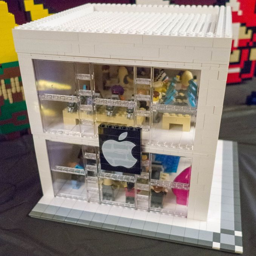
computer hardware business pops up to help items for sponsored recipient